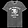
Label: T - shirt / top